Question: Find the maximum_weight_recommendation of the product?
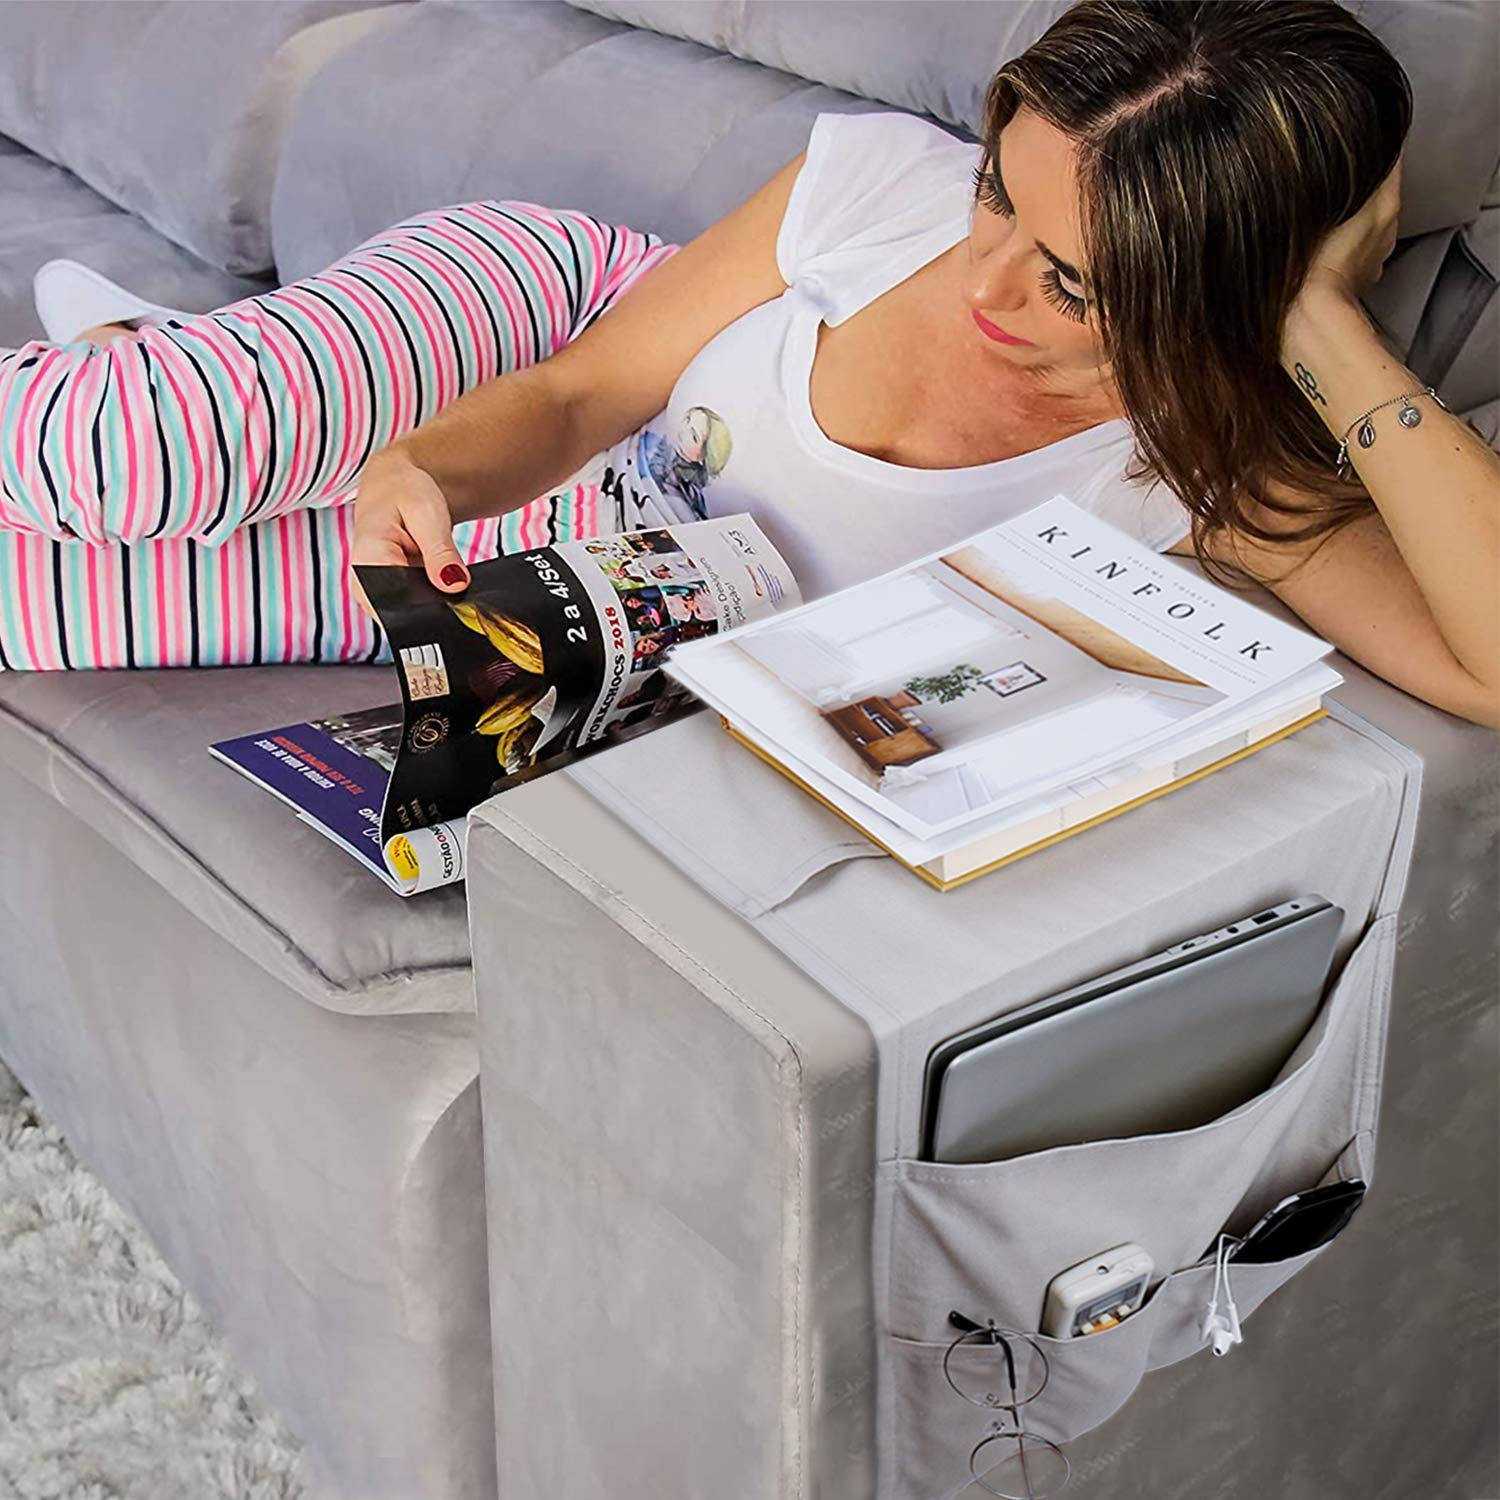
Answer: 8.0 ton